National Coastwatch Institution

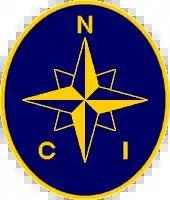
The National Coastwatch Institution's logo

The National Coastwatch Institution is a voluntary organisation and registered charity, providing a visual watch along the UK's coasts, and is not to be confused with HM Coastguard.